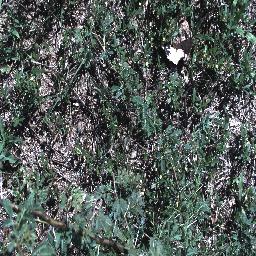
Label: negative